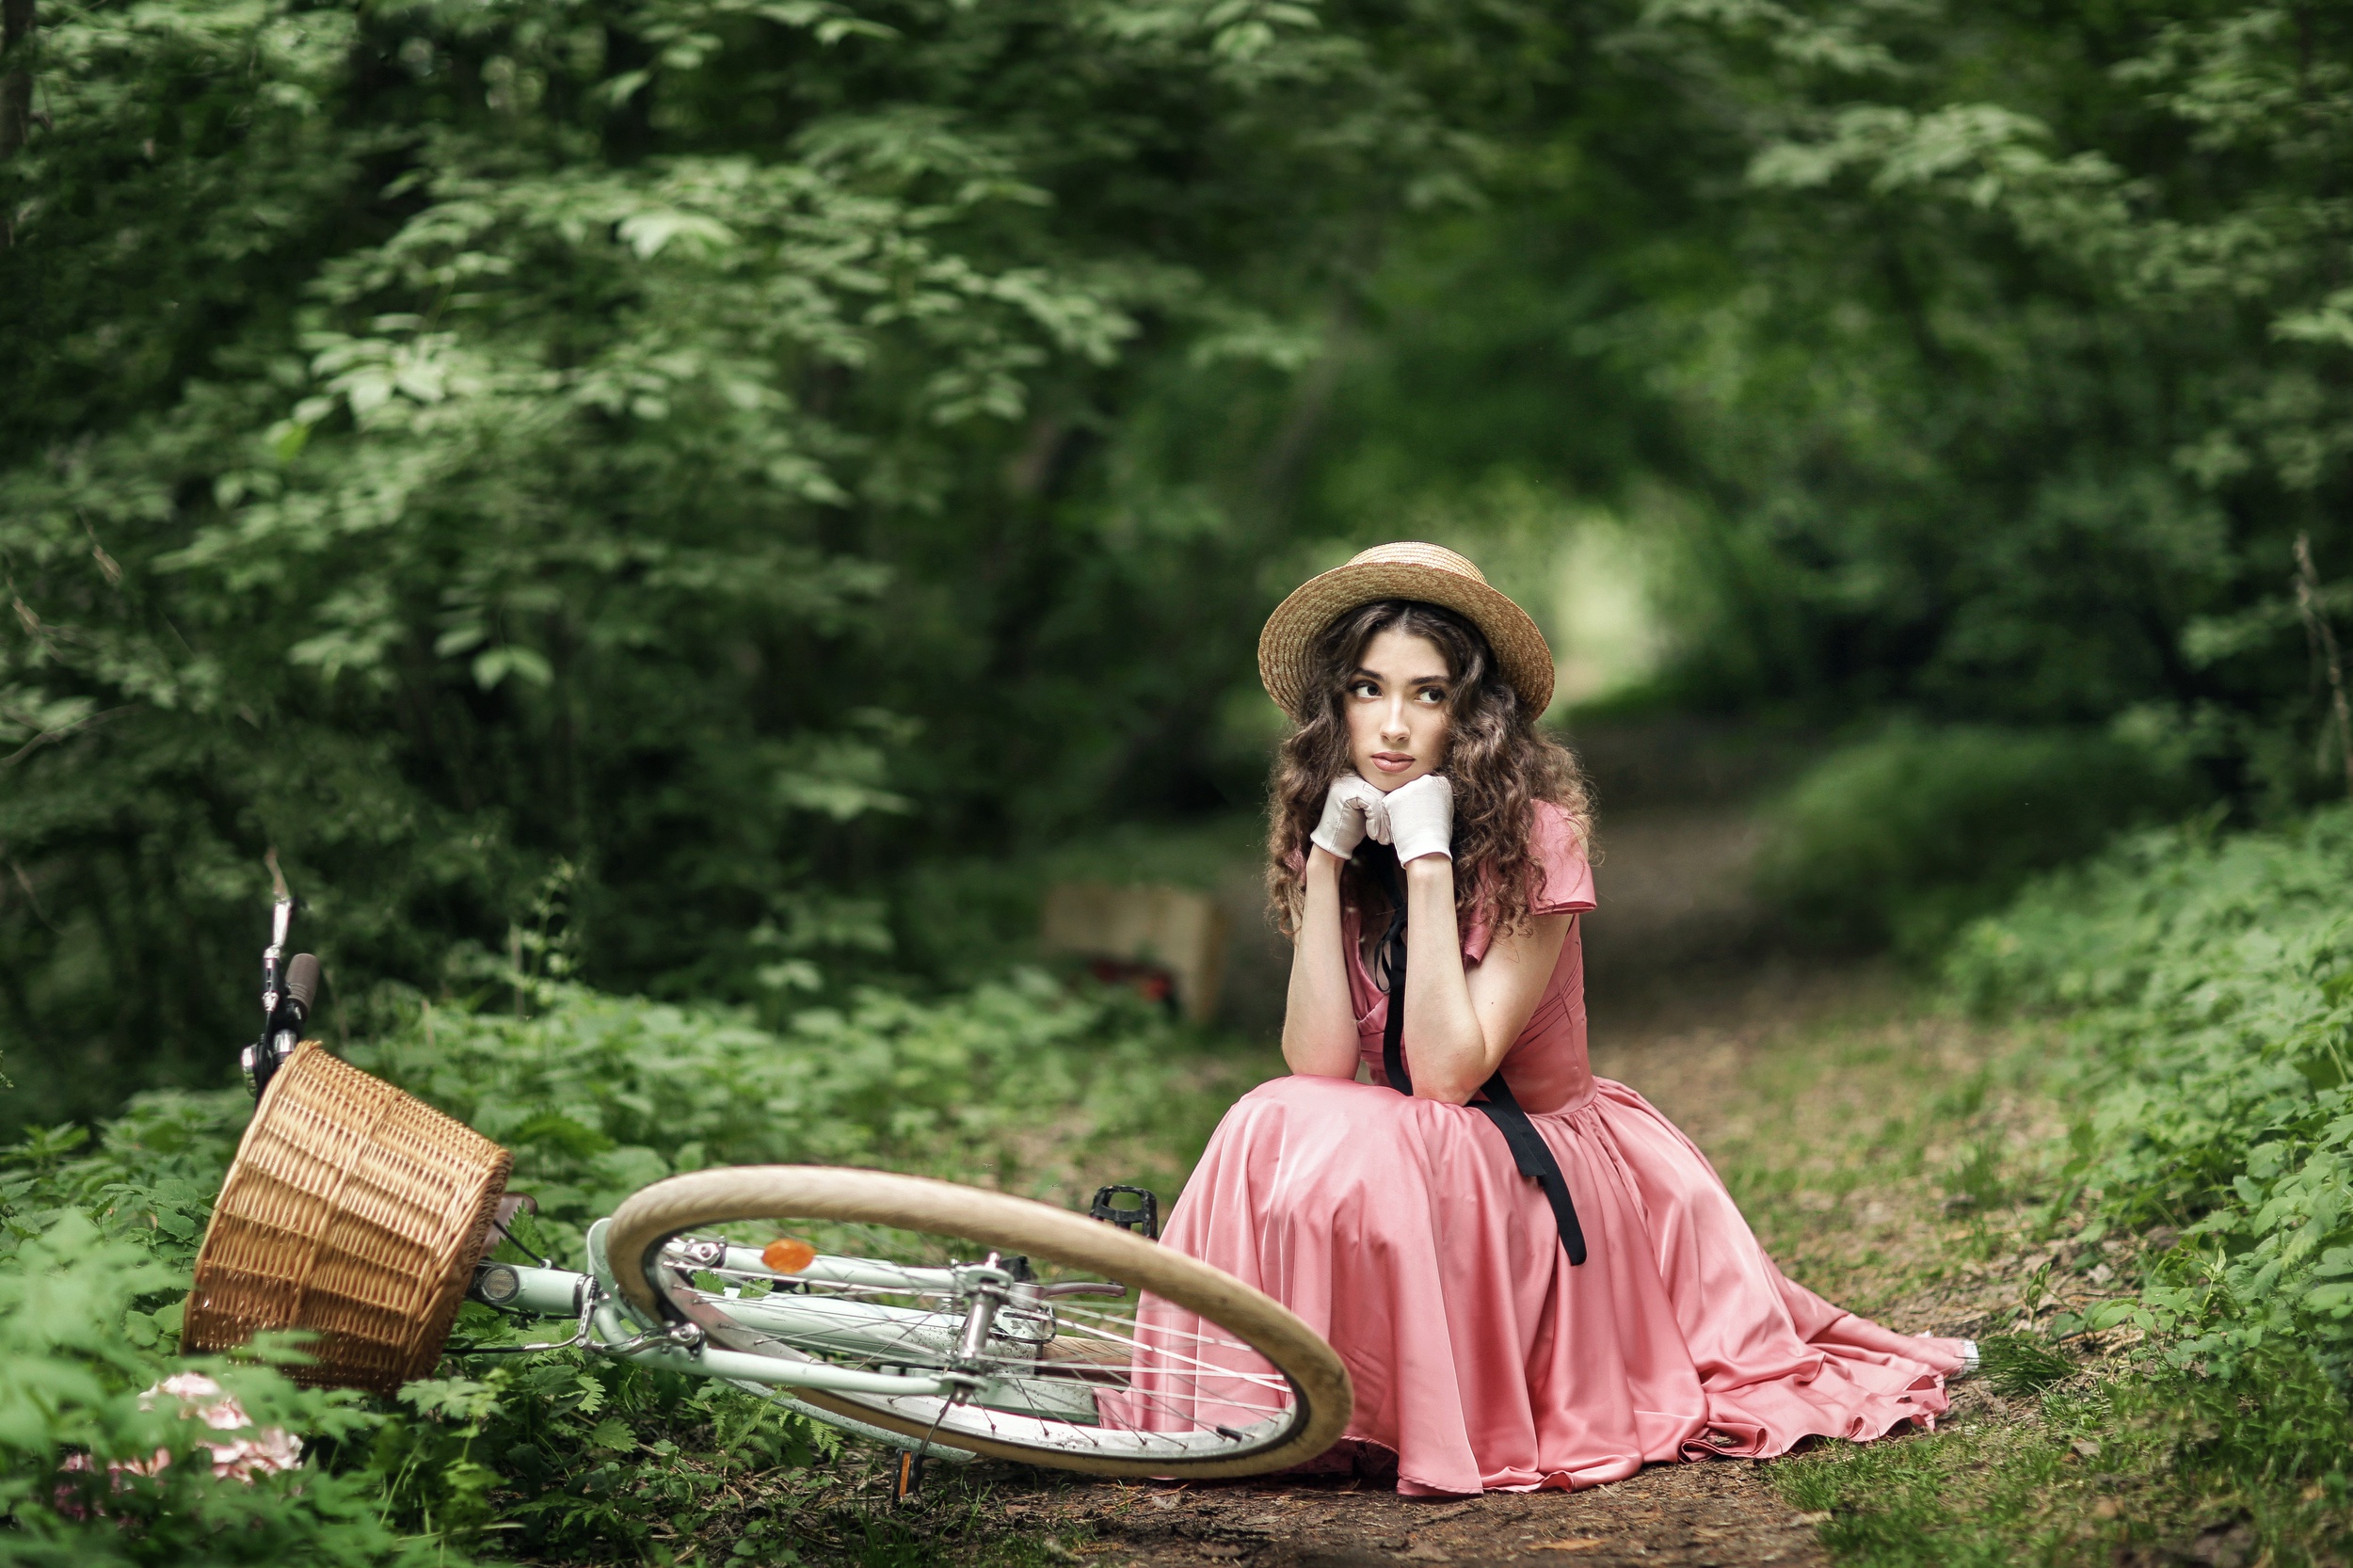
girl, girls, woman, model, person, photo, wallpaper, glasses, plant, wheel, bicycle tire, People in nature, botany, sunglasses, flash photography, tree, happy, dress, bicycle wheel, bicycle handlebar, hat, sunlight, leisure, grass, headgear, recreation, eyewear, landscape, grass family, meadow, fun, lawn, forest, sun hat, formal wear, woodland, sitting, garden, fashion accessory, headpiece, automotive wheel system, spring, gown, bicycle part, jungle, spoke, bicycle accessory, portrait photography, vacation, photo shoot, park, backyard